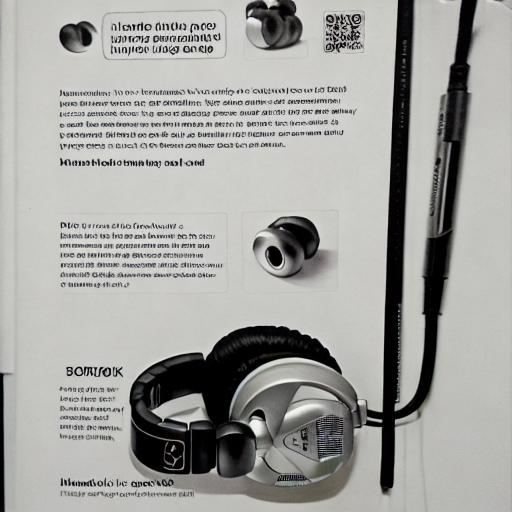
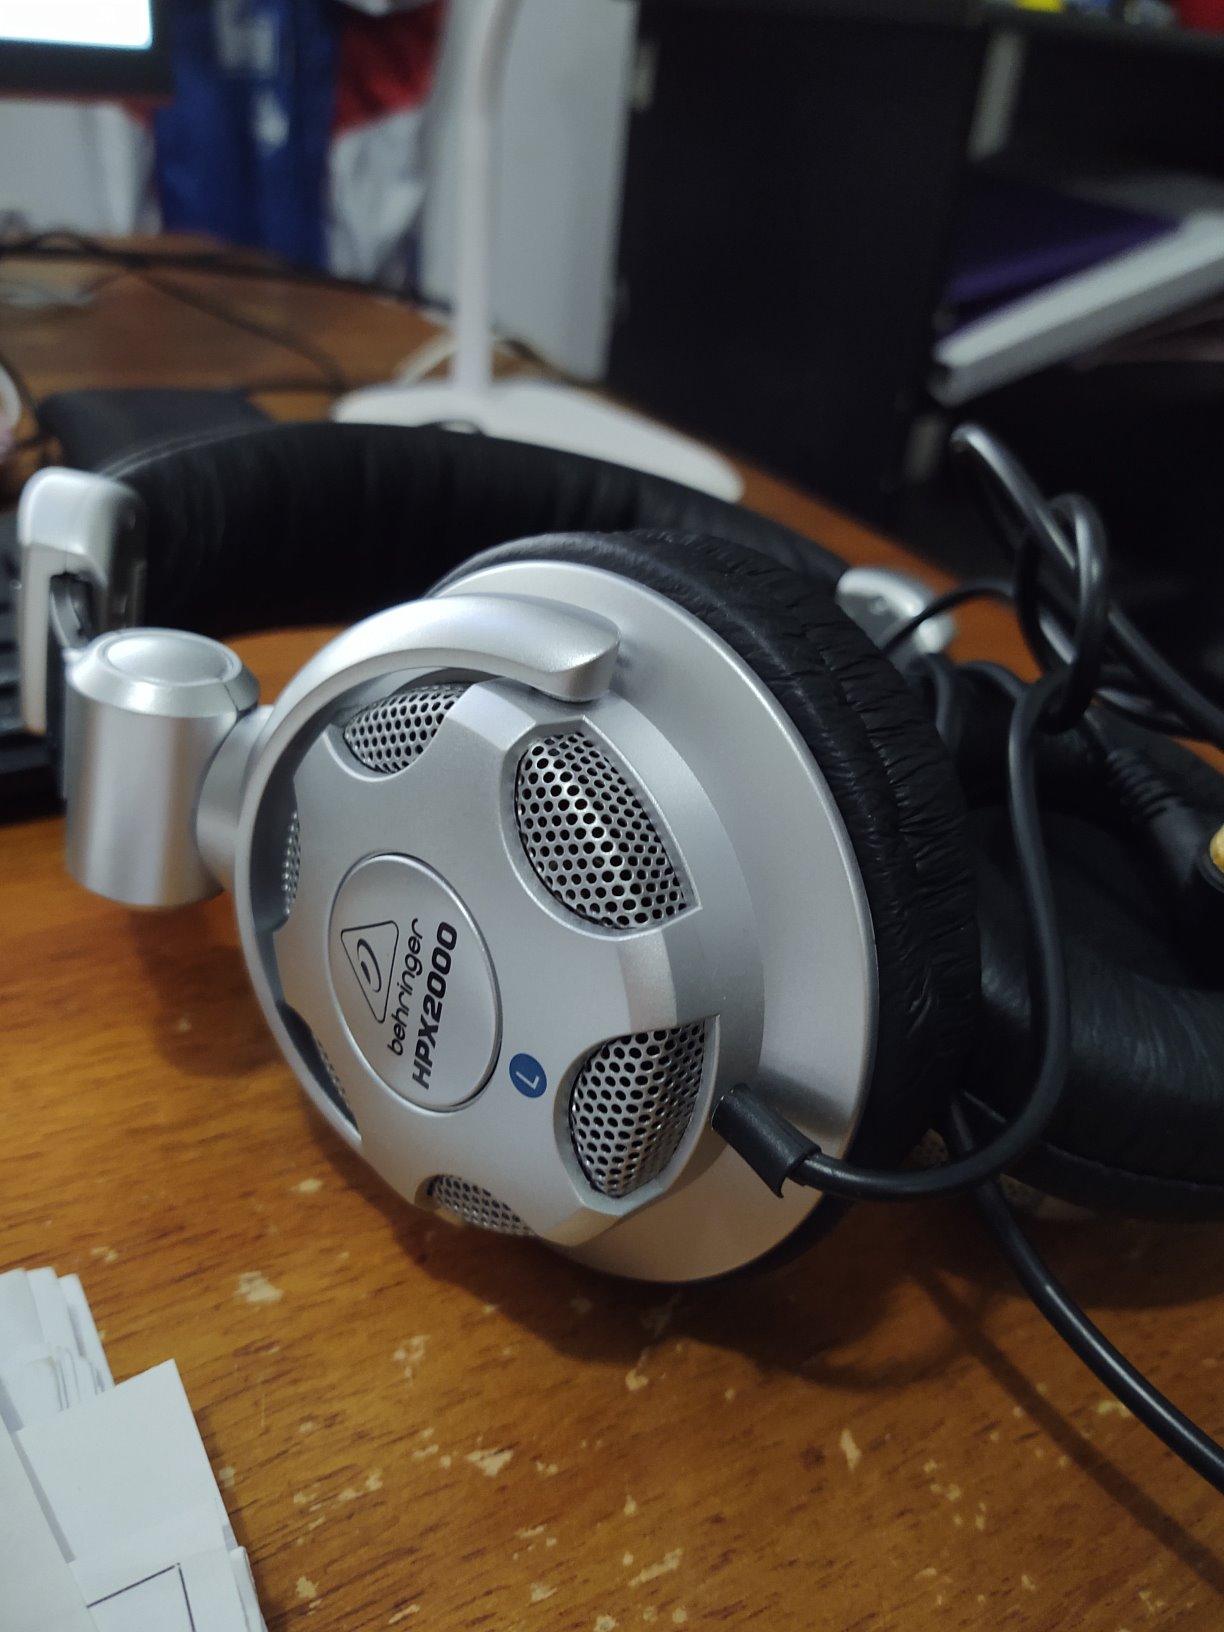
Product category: headphones
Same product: no